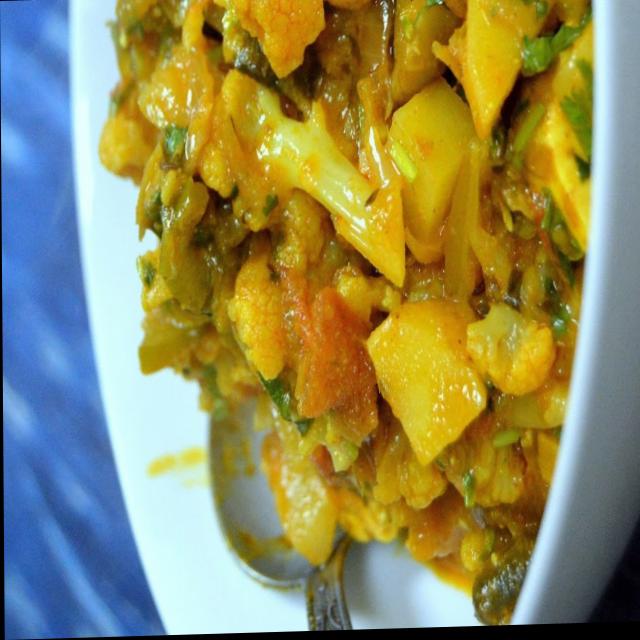
Dish: aloo_gobi